Architecture of Lhasa

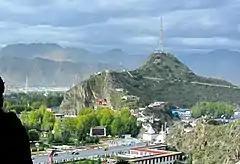
Chokpori seen from Potala

Muru Nyingba Monastery or Meru Nyingba is a small Buddhist monastery located behind Jokhang and Barkhor. It was the Lhasa seat of the former State Oracle who had his main residence at Nechung Monastery. It is said that Emperor Songtsän Gampo built the first building here and it is where the great Tibetan scholar, Thonmi Sambhota, completed his work developing the Tibetan alphabet in the first half of the 7th century. The present building, first constructed during the reign of King Ralpacan (c. 806–838 CE), is built like an Indian vihara around a courtyard, with the "lhakang" ('temple', literally 'residence of the deity') to the north and monks quarters on the three other sides. The "lhakang" contains a number of fine murals – the central image being that of Guru Rinpoche (Padmasambhava), with images of the five Nyingma Yidam-Protectors and Tseumar and Tamdrin in glass cases around the walls. The Dhukang or Assembly Hall of Muru Nyingba is a very active temple, built in the 19th century by Nechung Khenpo Sakya Ngape, and renovated in 1986. There are frescoes portraying the protector deity Dorje Drakden, Tsongkhapa, Atisha, Padmasambhava, Shantarakshita, and King Trisong Detsen. The central image of Avalokiteshvara is new with a copper Padmasambhava to the right and a sand mandala to the left. Behind is an inner sanctum with more images and upstairs is the Tsepame Lhakang with 1,000 small images of Amitayas (or Amitābha) Buddha.